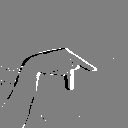
ASL letter: p